Mendocino Farms

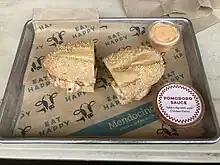

In California, the chain mainly centers around the population centers of Los Angeles, Orange County, San Diego, Sacramento, and San Francisco.